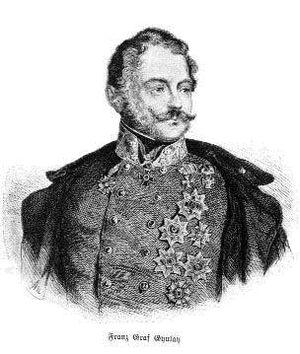
Ferenc Gyulay / Gyulai, comte de Marosnémeth et de Nádaska, général-commandant de corps d'armée des armées royales et impériales, ministre autrichien de la Guerre, était fils du comte Ignácz Gyulay, général-commandant de corps d'armée des armées royales et impériales, et de Julia von Edelsheim, baronne autrichienne.